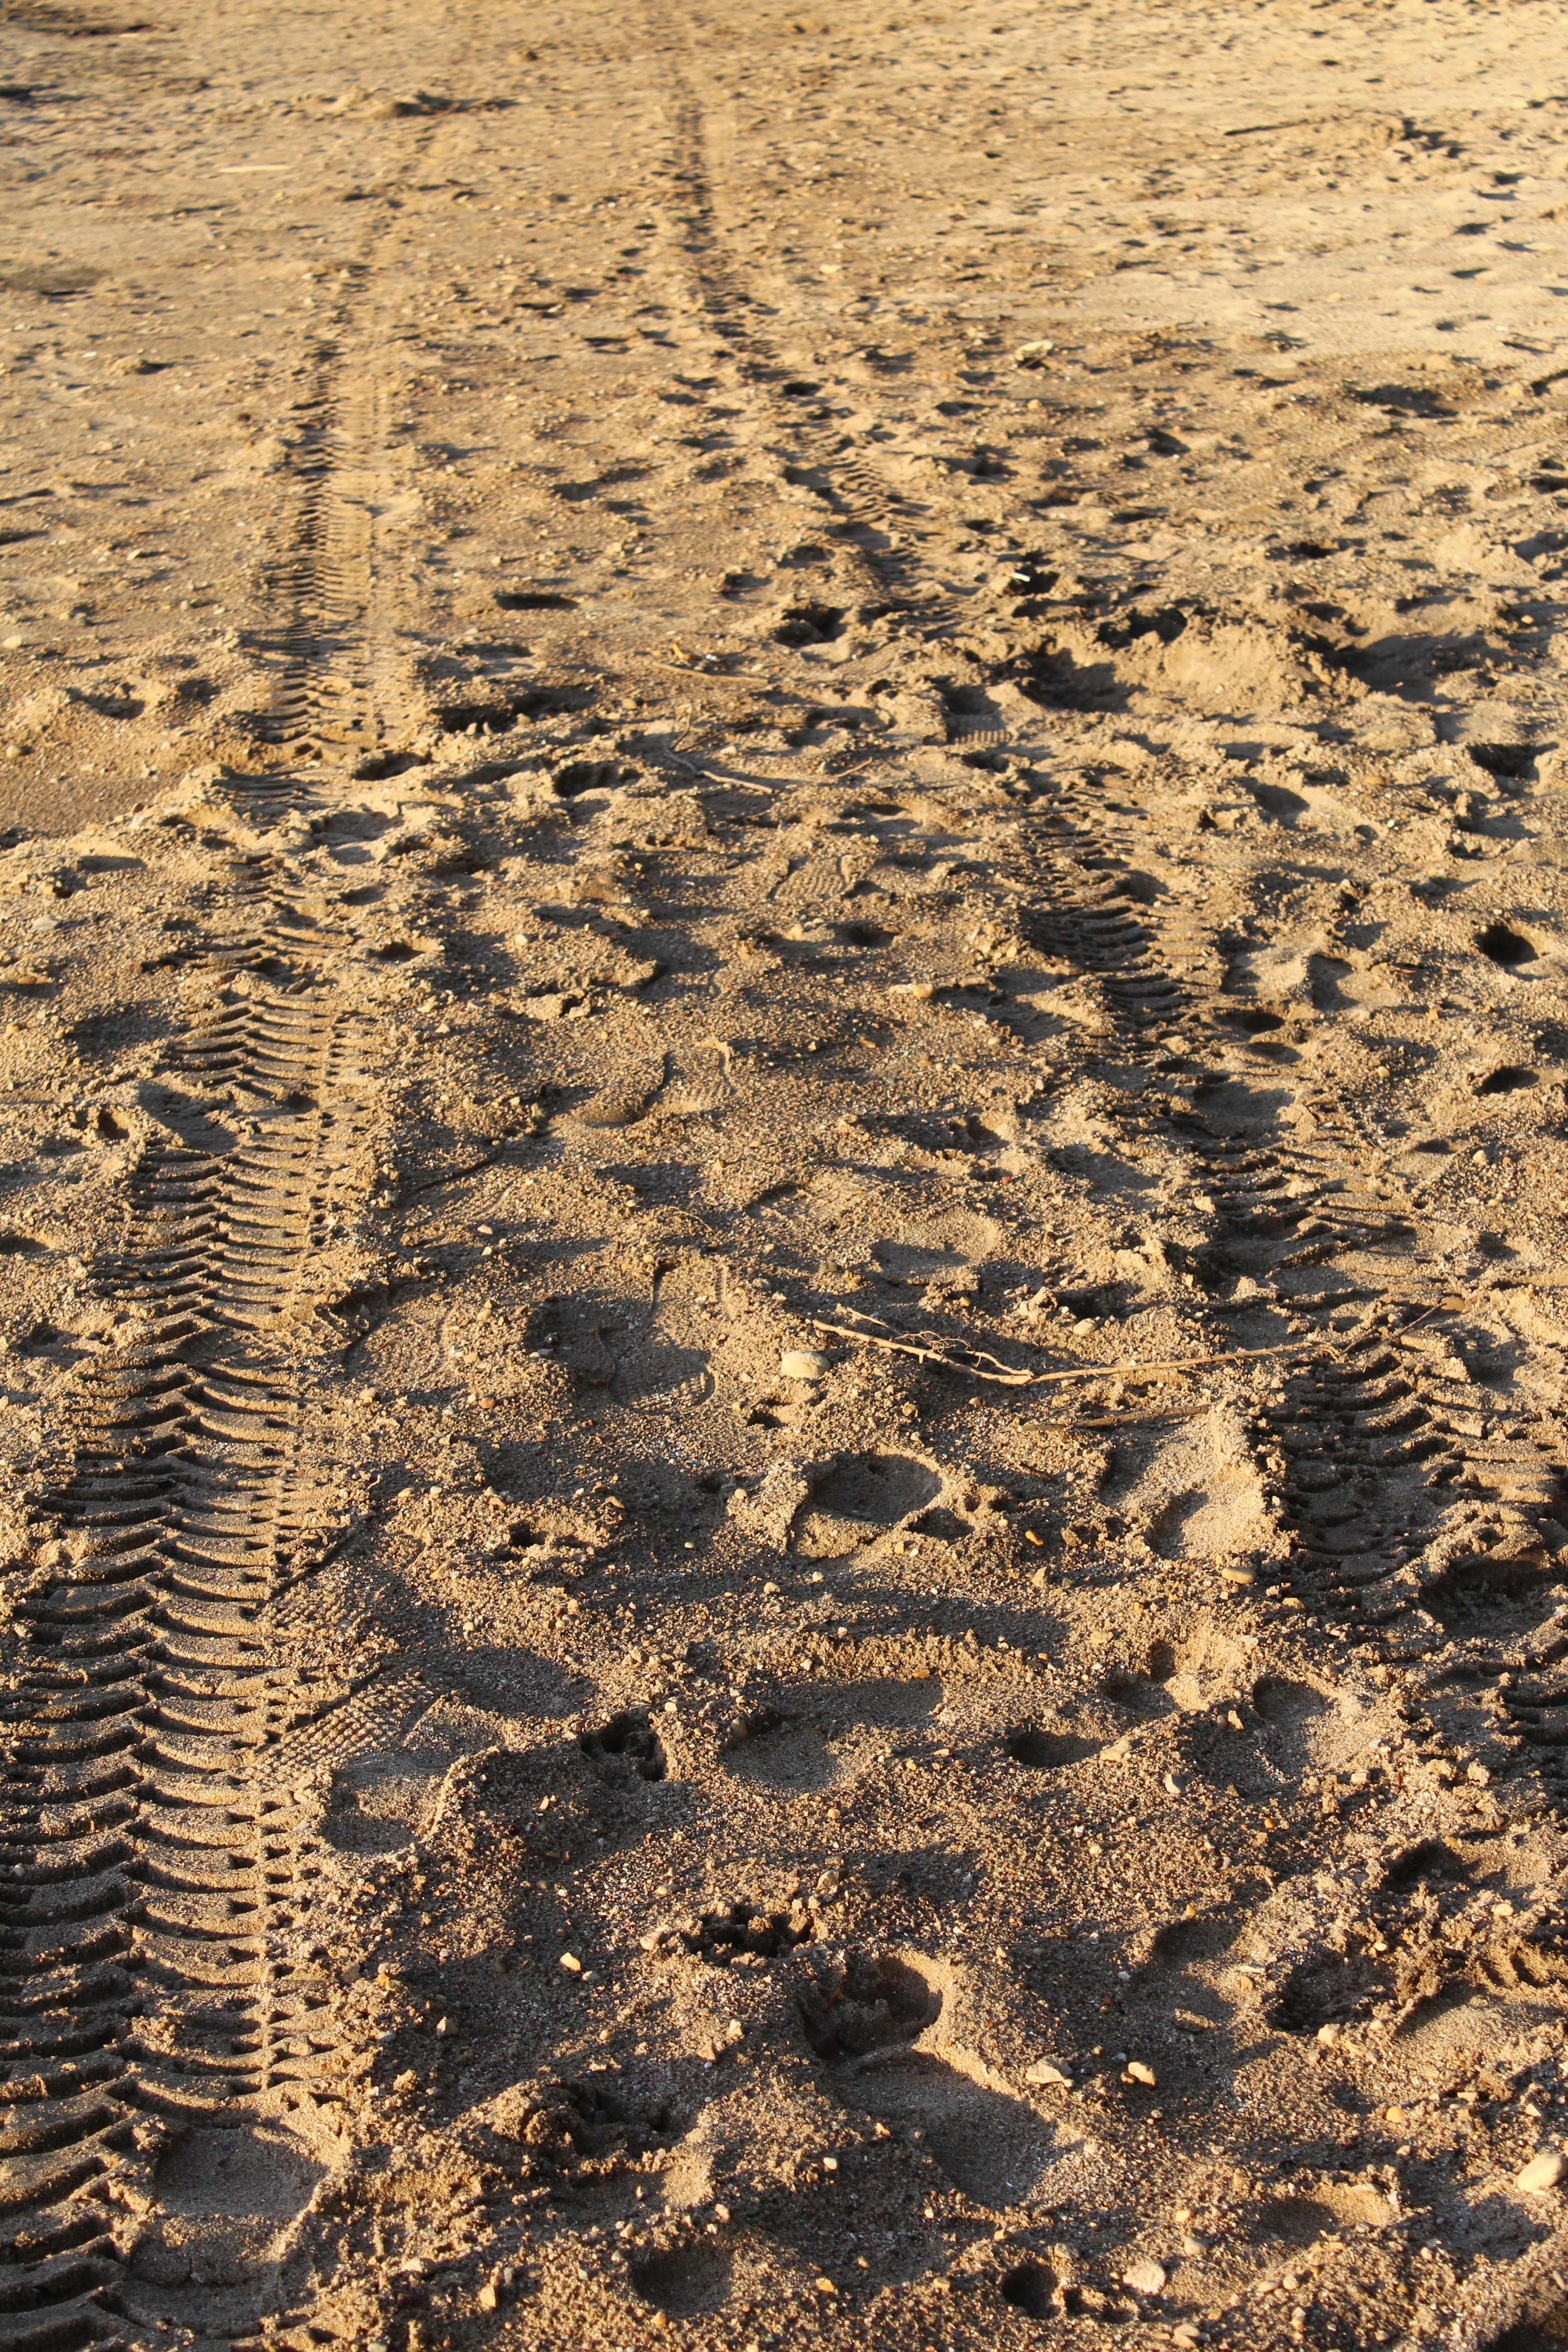
beach, sea, sand, rock, field, sunlight, footprint, reflection, mud, soil, material, mudflat, natural environment, grass family